Women during the Reconstruction era

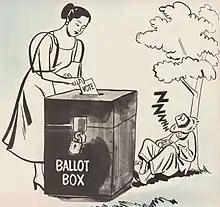

During the Civil War, women's rights movements had been pushed to the side. However, with the ending of the war and the start of Reconstruction, women began to advocate for their rights, and especially so for women's suffrage. On May 14, 1863 Susan B. Anthony and Elizabeth Cady Stanton, women's rights activists, organized a meeting of "The Loyal Women of the Nation" located in New York. The meeting was held in support of the thirteenth amendment, knowing it would assist in the woman's desire and ability to vote. At the closing of the meeting, the National Woman's Loyal League was established and though the organization disbanded a little over a year later, the women were able to gather over 400,000 signatures in support of the thirteenth amendment. This organization allowed women to see the effect organizations could have and laid the foundation for many other suffrage and women organizations throughout the country.